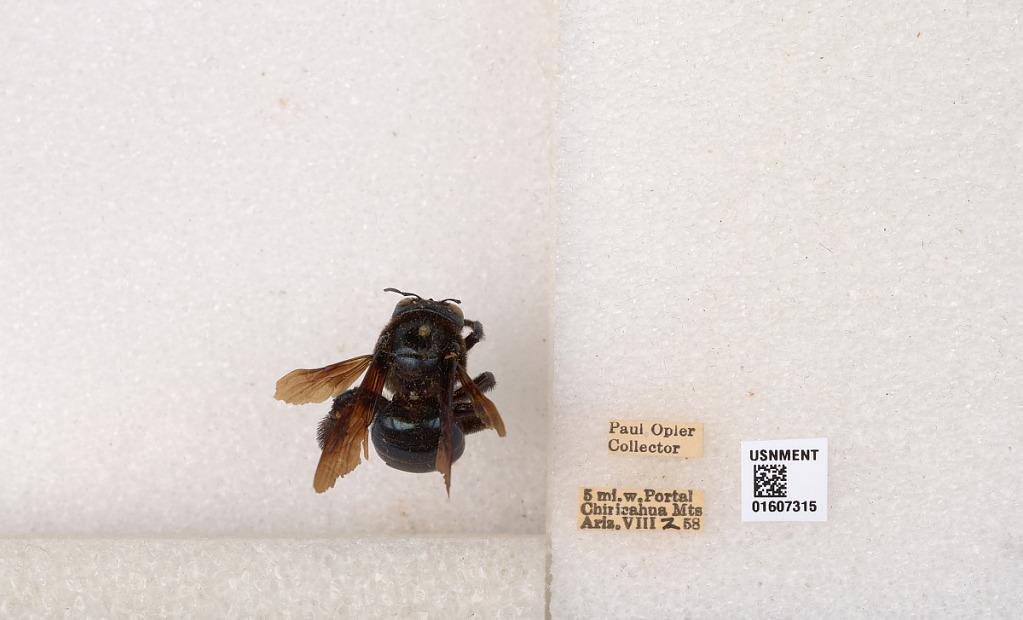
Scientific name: Xylocopa (Xylocopoides) californica arizonensis Cresson
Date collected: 1958-8-2
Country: United States
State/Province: Arizona
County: Cochise
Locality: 5 miles west of Portal, Chiricahua Mountains
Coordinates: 31.9, -109.219